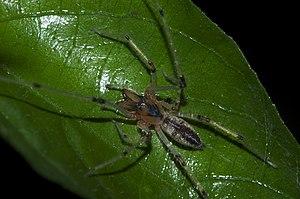
Cheiramiona est un genre d'araignées aranéomorphes de la famille des Cheiracanthiidae.